IBM System/32

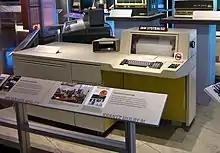
IBM System/32 in Computer History Museum

The 16-bit single-user System/32, also known as the IBM 5320, was introduced in 1975, and it was the successor to the IBM System/3 model 6 in the IBM midrange computer line. IBM described it as "the first system to incorporate hardware and comprehensive application software." "The New York Times" described the "32" as "a compact computer for first‐time users with little or no computer programming experience." Within 40 months, "the System/32 had surpassed the IBM System/3 as the most installed IBM computer."